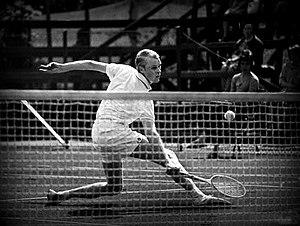
Jan-Erik Lundquist, né le 14 avril 1937 à Stockholm, est un joueur de tennis suédois.